Asus Eee

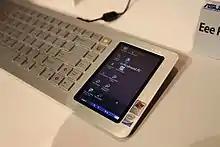
ASUS Eee Keyboard PC

ASUS Eee Keyboard contained a built-in PC motherboard within a full-size keyboard, similar to Cybernet's keyboard computer models and reminiscent of such 1980s PCs as the ZX Spectrum, Commodore 64, and Atari ST. It substituted a touchscreen in place of the conventional numeric keypad. ASUS had planned to ship the device in September 2009, but it actually debuted at CeBIT 2010 and launched in March 2010.